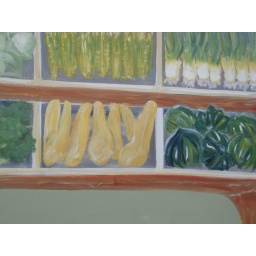
Flo's photographic adventures for her photography class... a mural on the wall of a market on Wisconsin Street in NW DC.